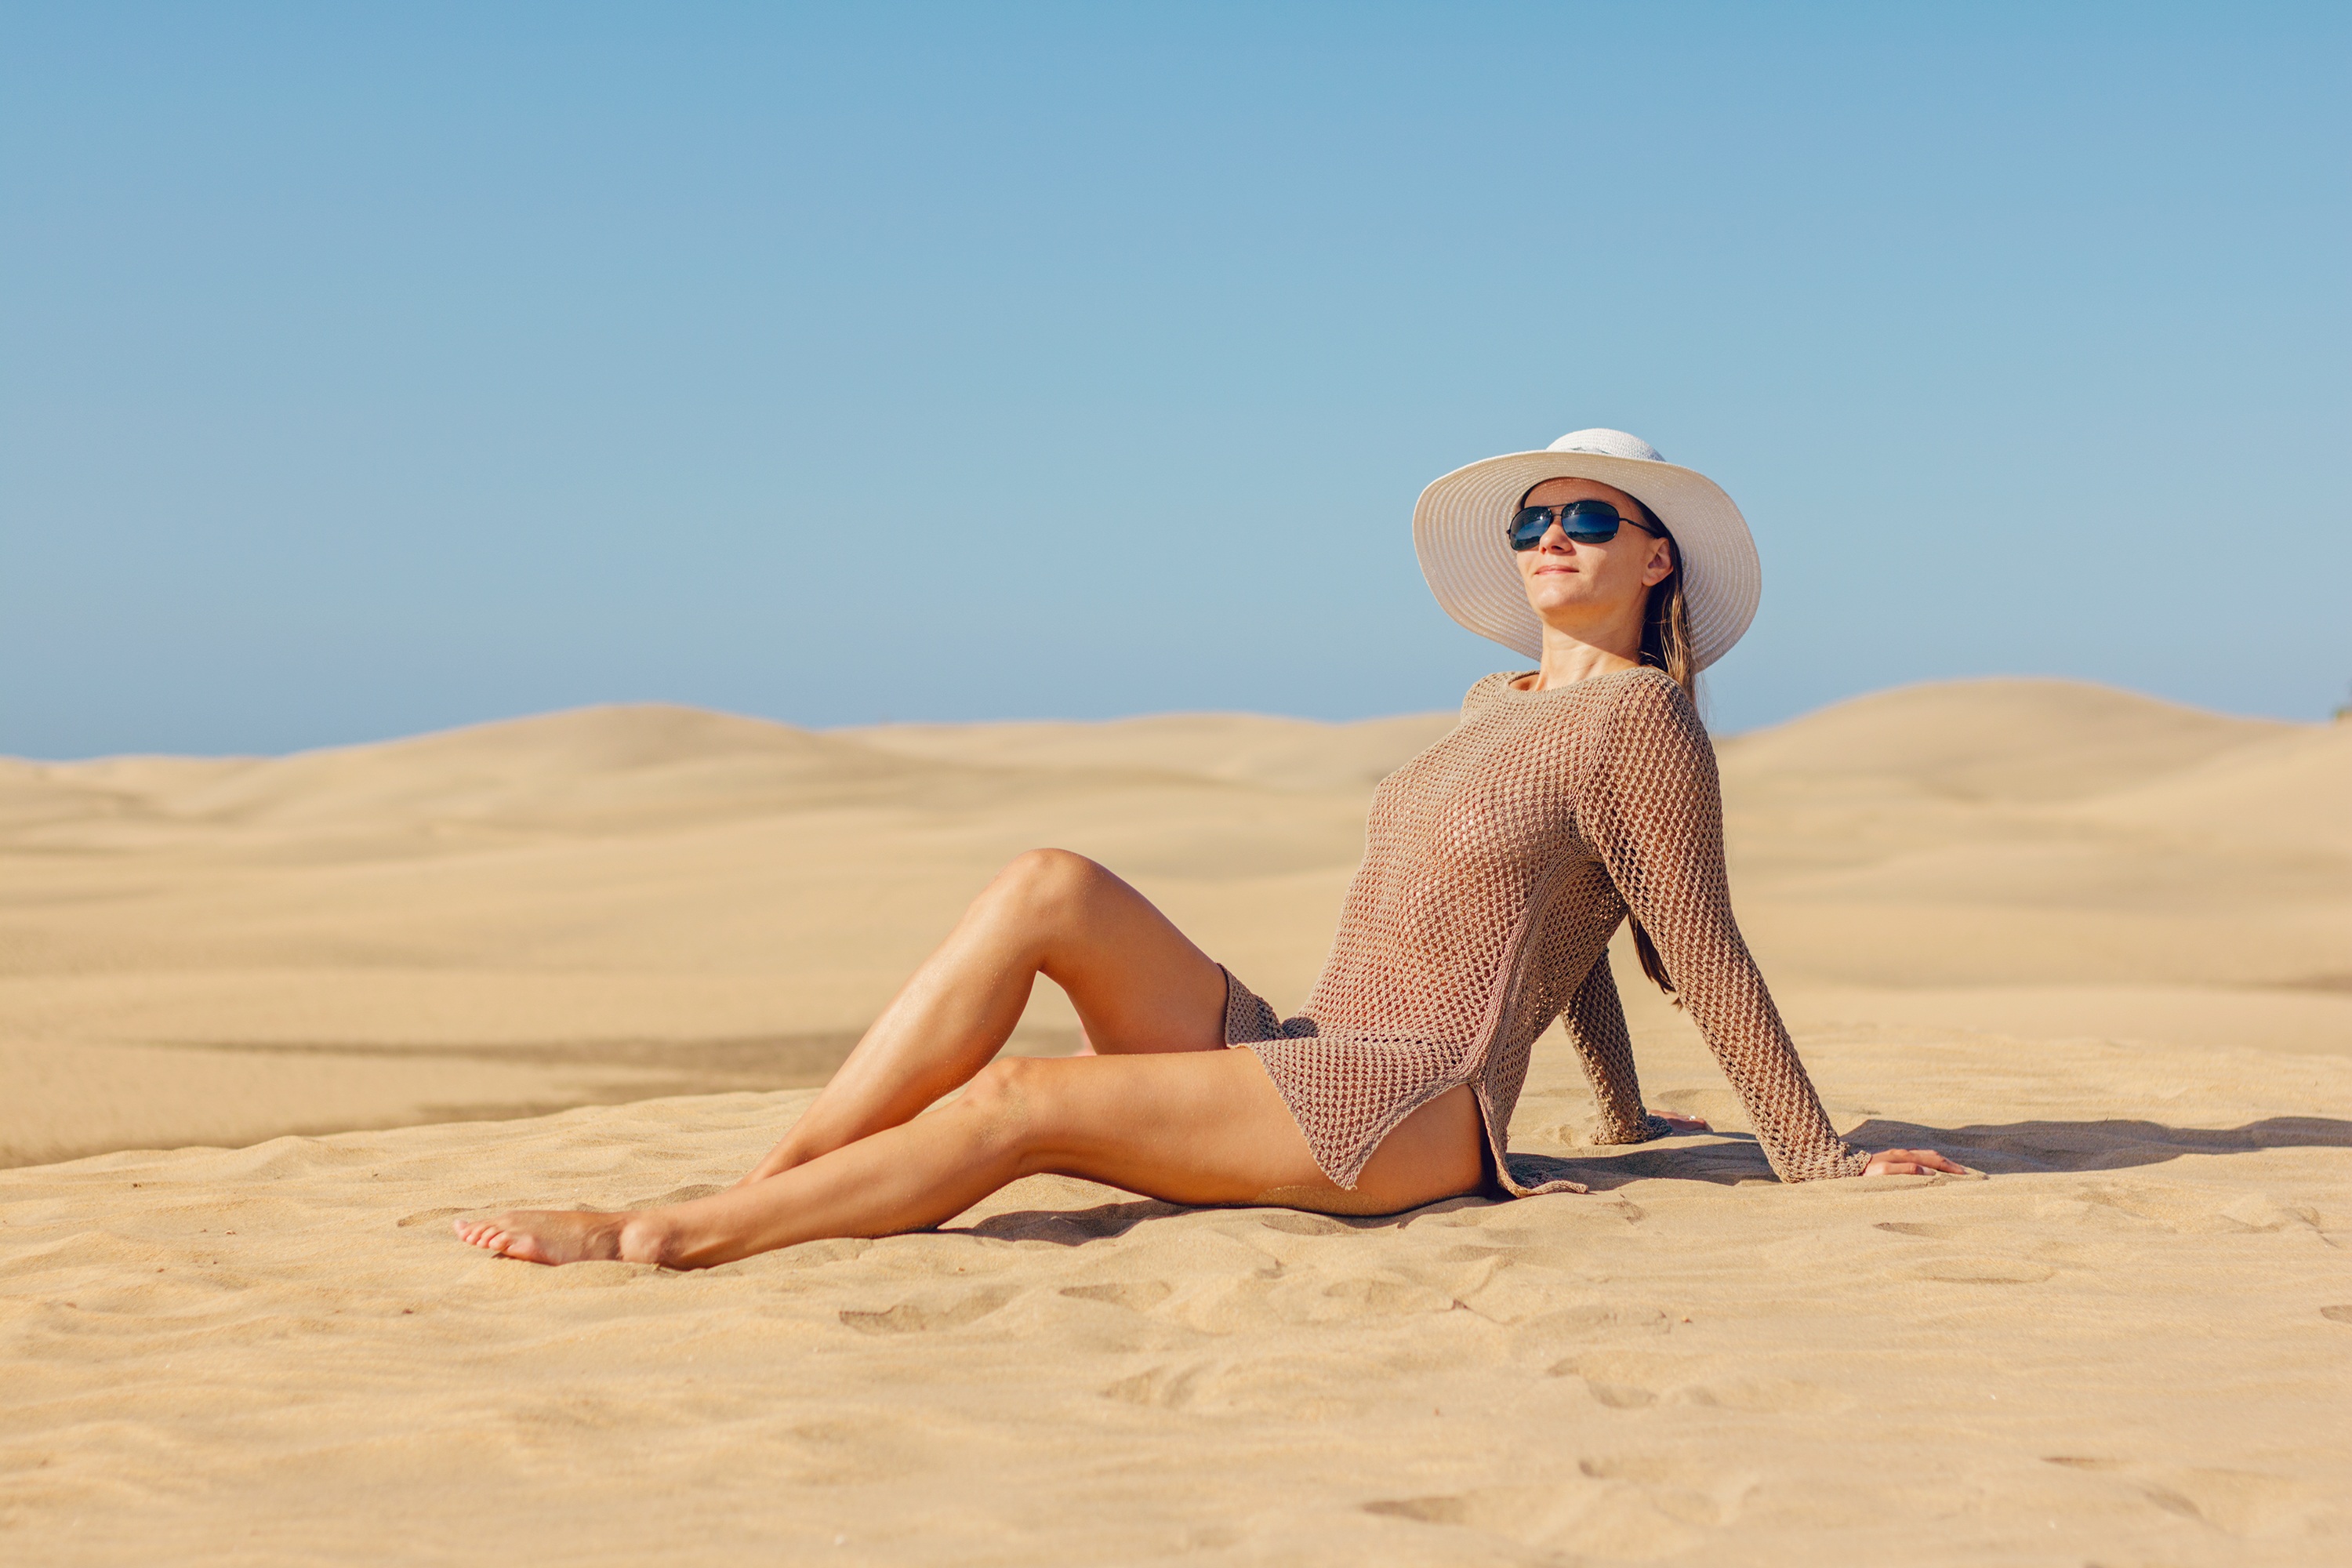
landscape, sea, sand, sunshine, woman, desert, dune, summer, vacation, holiday, hat, material, dunes, sunglasses, sexy, habitat, gran canaria, young woman, sahara, canary islands, landform, exposure to the sun, erg, sexy woman, long legs, natural environment, geographical feature, aeolian landform, sexy buttocks